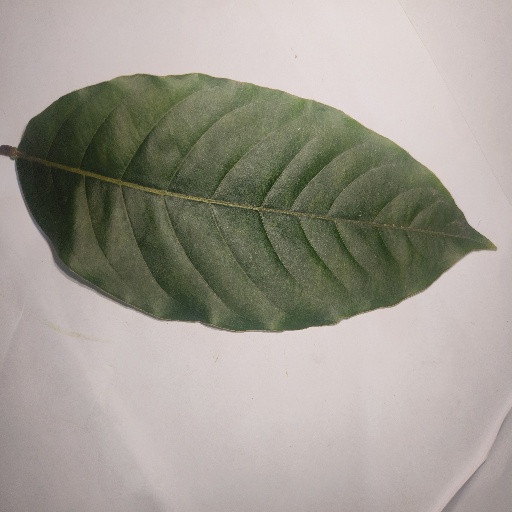
Species: HariTaki
Leaf condition: Healthy Leaf